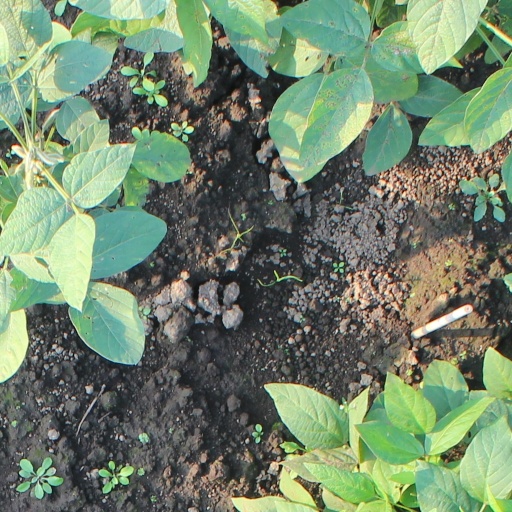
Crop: soybean